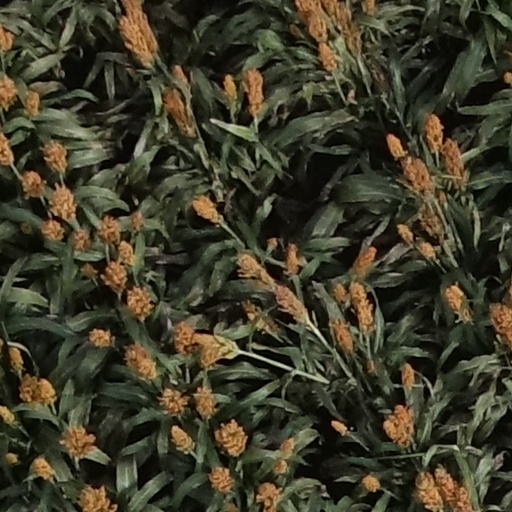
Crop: sorghum